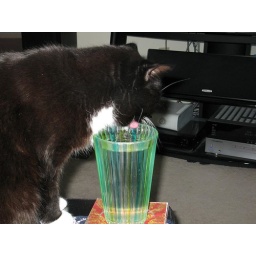
He just can't resist a fresh glass of water...even though his water fountain is in the next room.